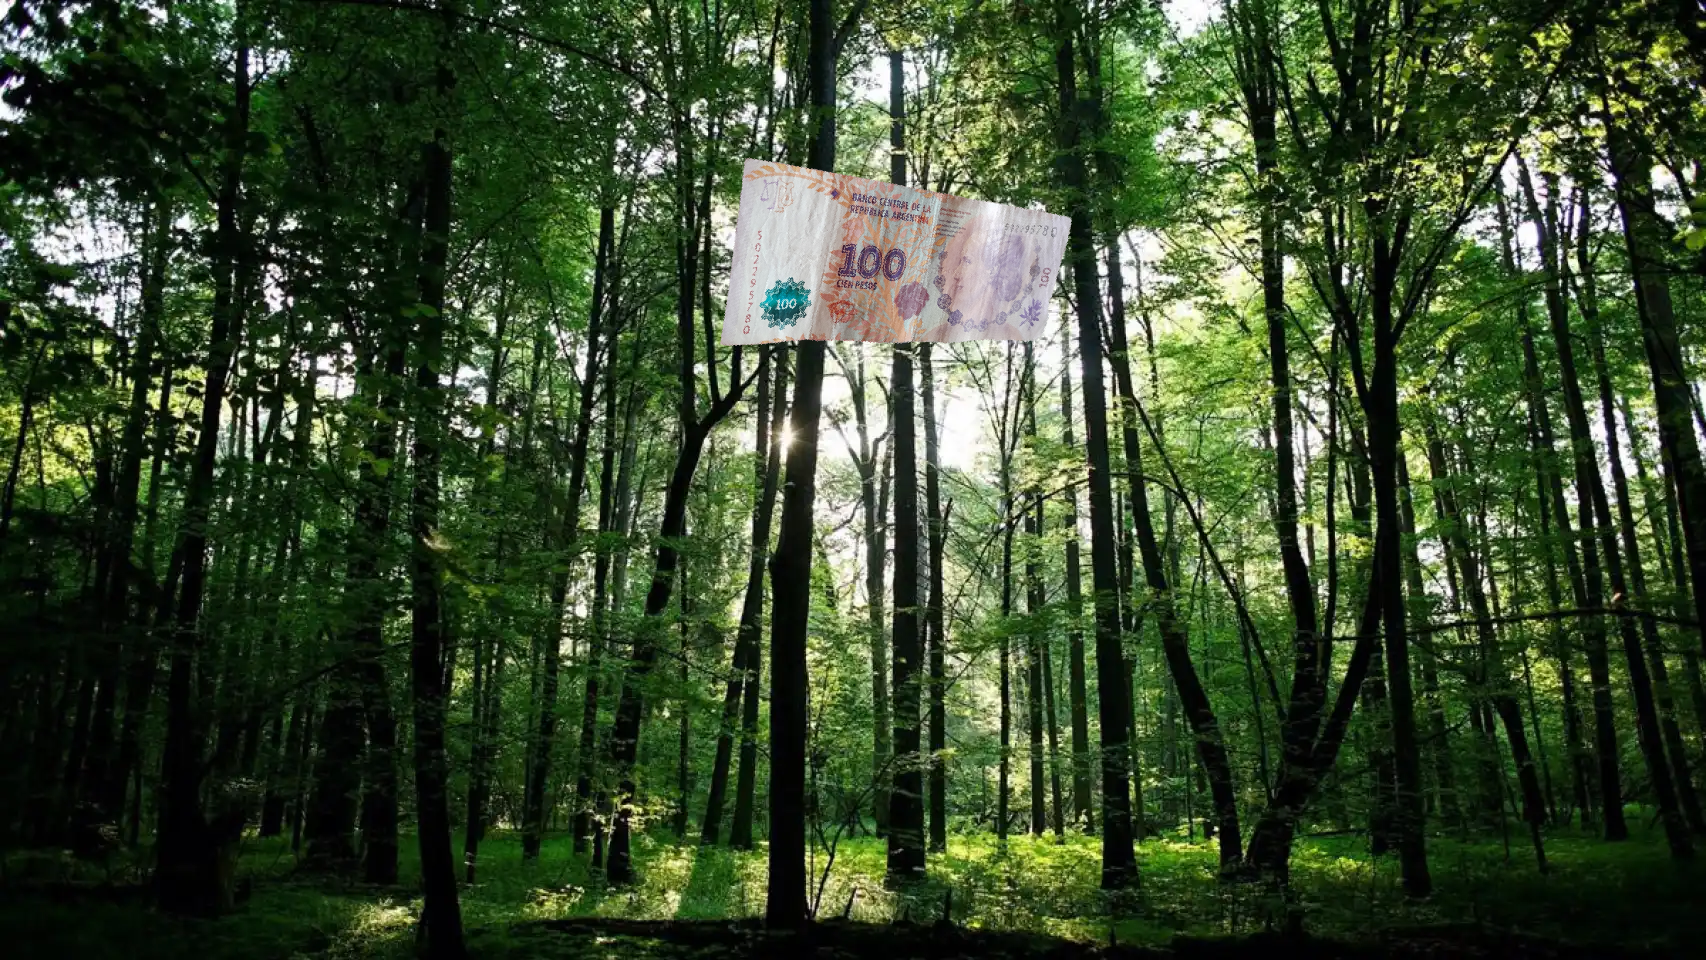
Denominación: 100